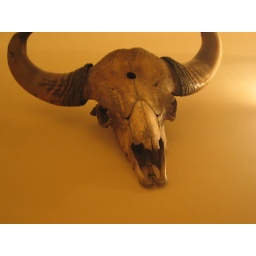
this beast was on the wall in the house. scary.